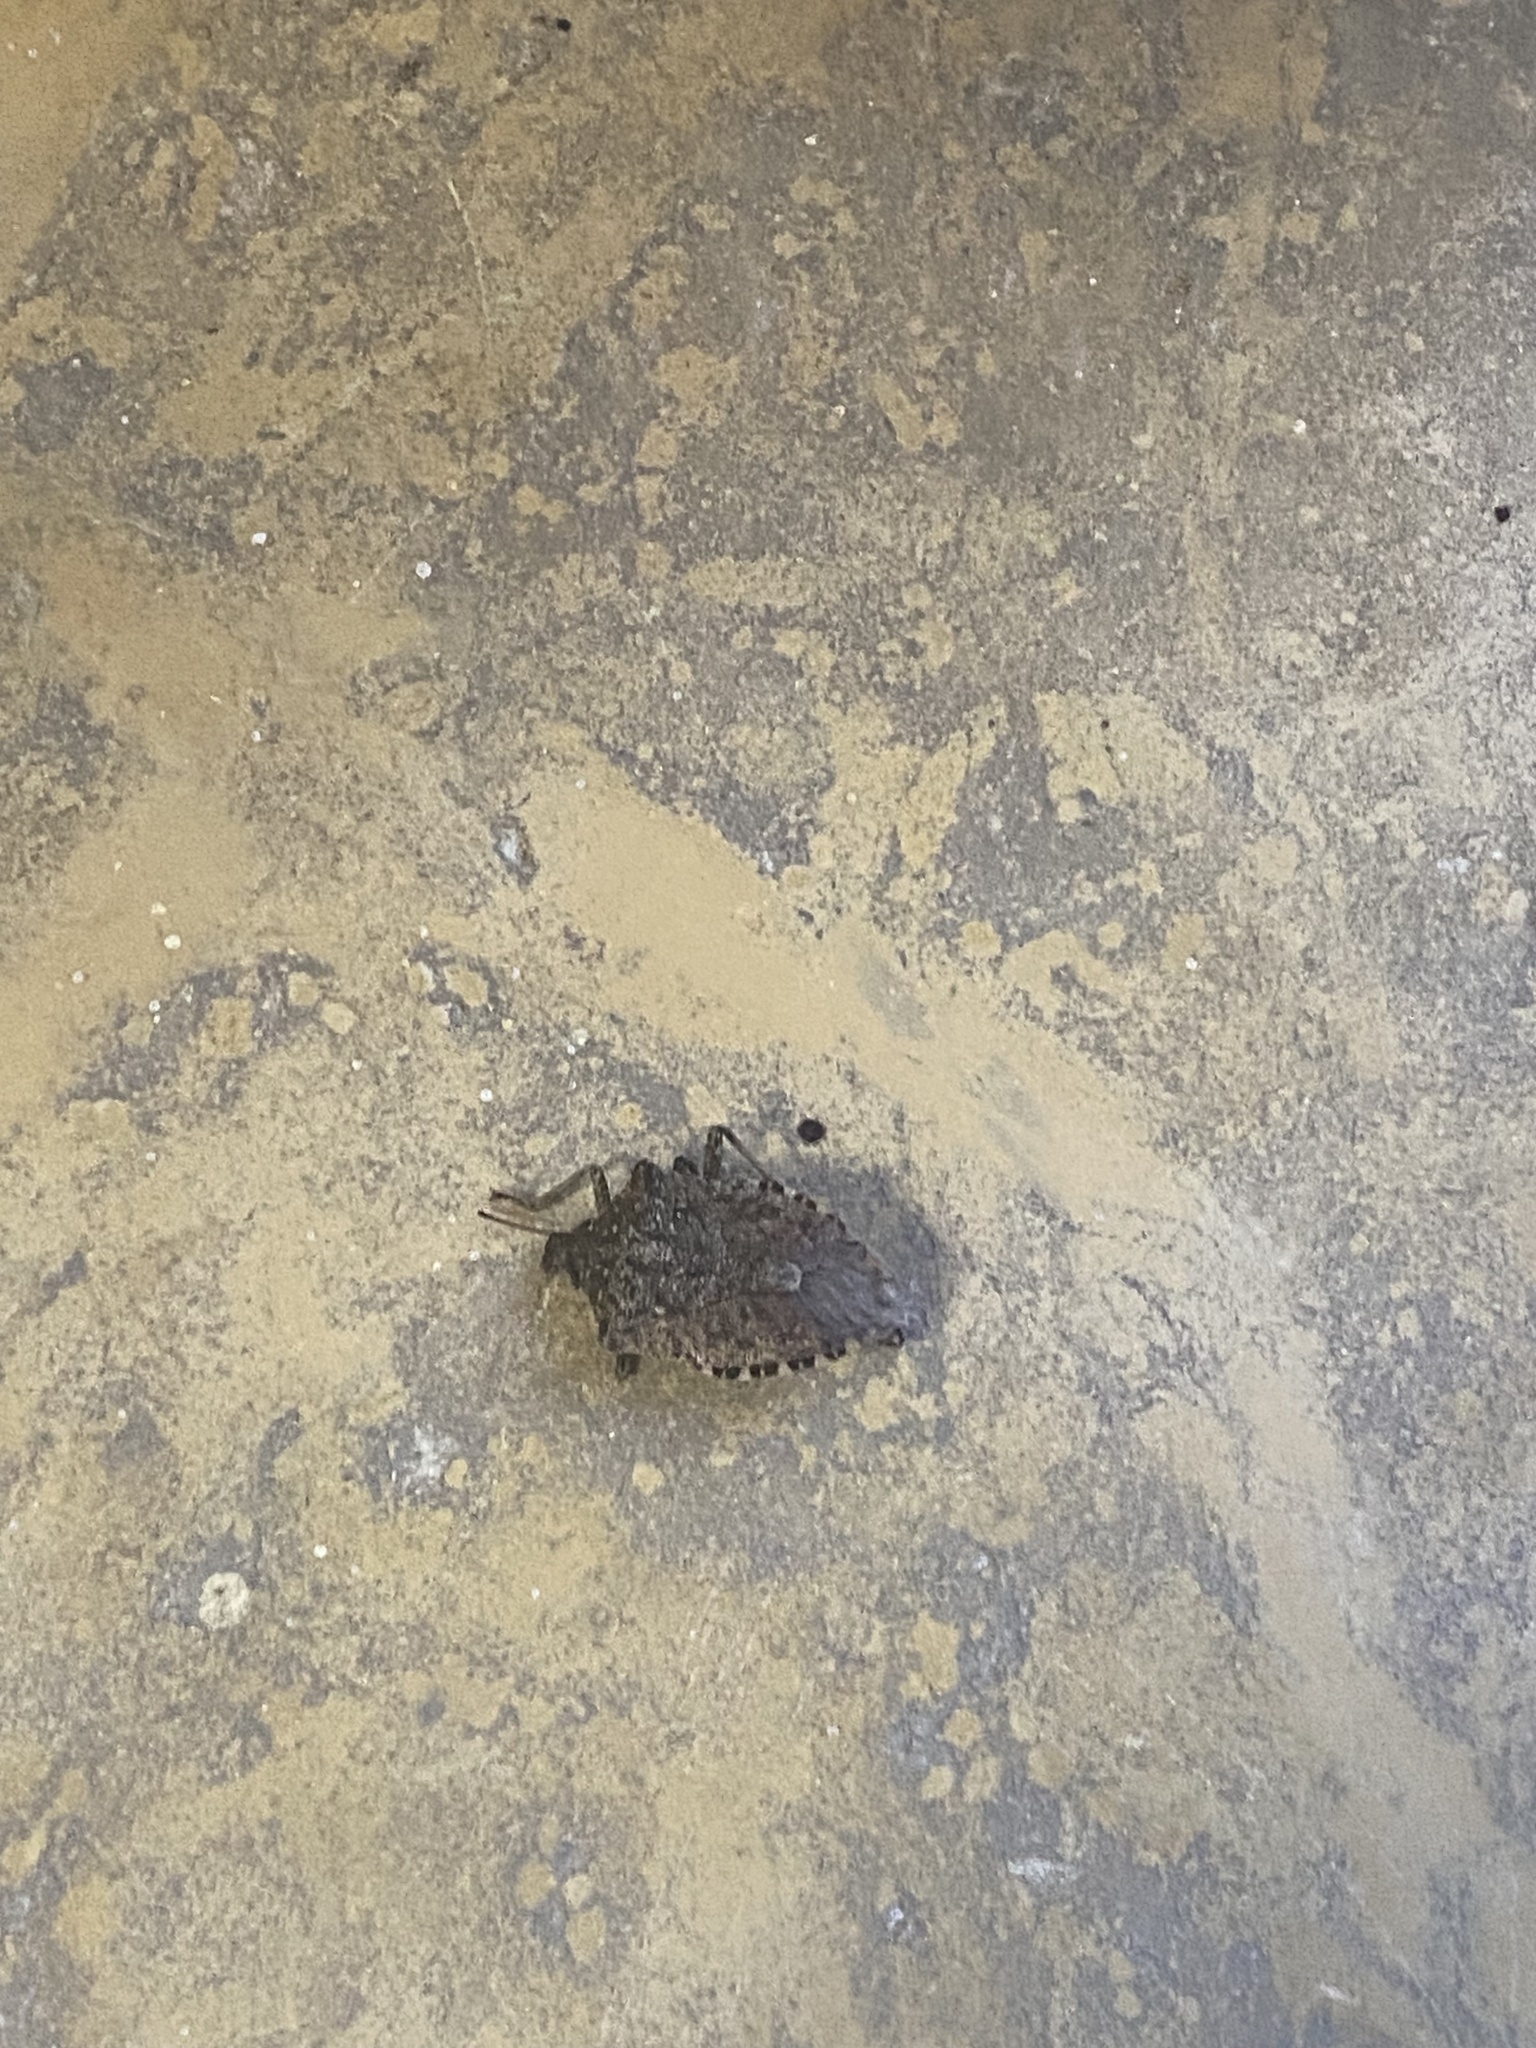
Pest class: stink_bug